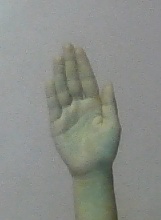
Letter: seen